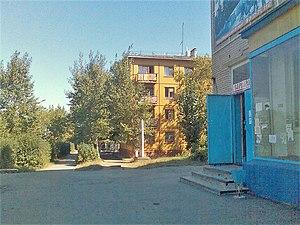
Lokomotivny est une commune urbaine de l'oblast de Tcheliabinsk, en Russie, qui a également le statut de ville fermée depuis 1992. Sa population s'élevait à 8 557 habitants au 1ᵉʳ janvier 2013.